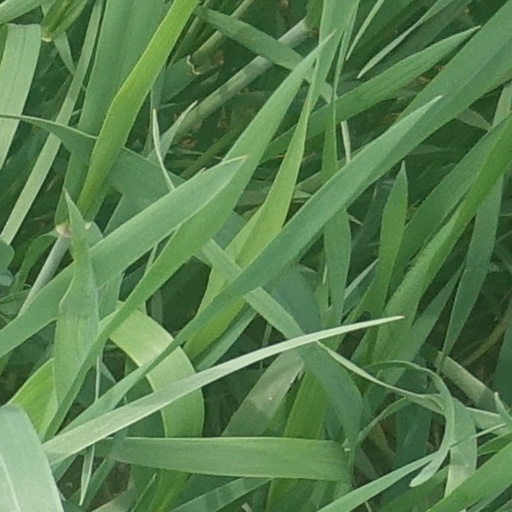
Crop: wheat